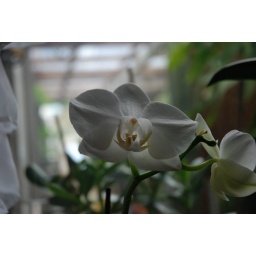
Oriental flower in my house